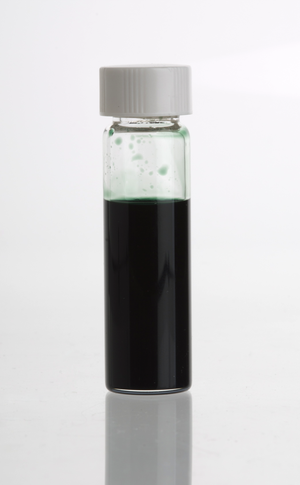
La Camomille sauvage, Matricaire camomille, Petite Camomille, est une plante herbacée annuelle de la famille des Astéracées et du genre Matricaria.